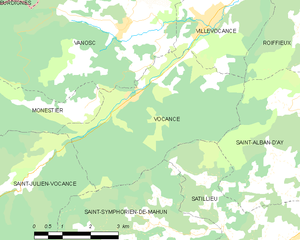
Carte des communes françaises: Vocance